Alfred von Arneth

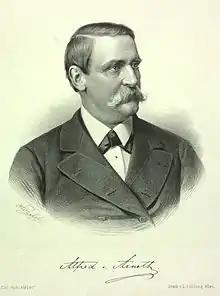

Alfred Ritter von Arneth (10 July 181930 July 1897) was an Austrian historian. His principal scholarly work is a ten-volume biography of the Habsburg Empress Maria Theresa, first published in installments from 1863 to 1879 and still regarded as the standard work on the subject. Born at Vienna, he was the son of Joseph Calasanza von Arneth (1791–1863), a well-known historian and archaeologist, who wrote a history of the Austrian Empire (Vienna, 1827) and several works on numismatics and brother of Doctor Franz Hektor von Arneth (1818–1907).